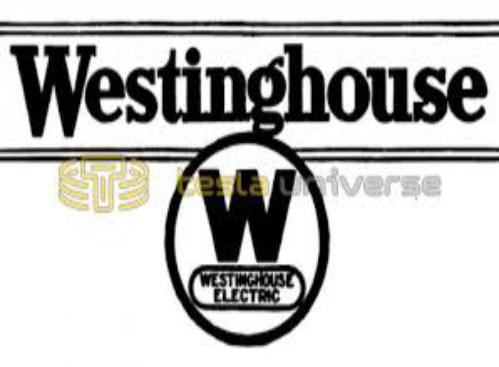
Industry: Electronic